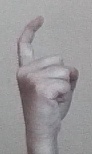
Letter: ra